Wi-Fi Protected Setup

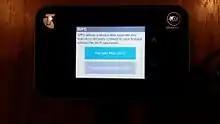
A Telstra 4GX Advanced III mobile broadband device showing WPS pairing options for a particular radio/band.

Some devices with dual-band wireless network connectivity do not allow the user to select the 2.4 GHz or 5 GHz band (or even a particular radio or SSID) when using Wi-Fi Protected Setup, unless the wireless access point has separate WPS button for each band or radio; however, a number of later wireless routers with multiple frequency bands and/or radios allow the establishment of a WPS session for a specific band and/or radio for connection with clients which cannot have the SSID or band (e.g., 2.4/5 GHz) explicitly selected by the user on the client for connection with WPS (e.g. pushing the 5 GHz, where supported, WPS button on the wireless router will force a client device to connect via WPS on only the 5 GHz band after a WPS session has been established by the client device which cannot explicitly allow the selection of wireless network and/or band for the WPS connection method).